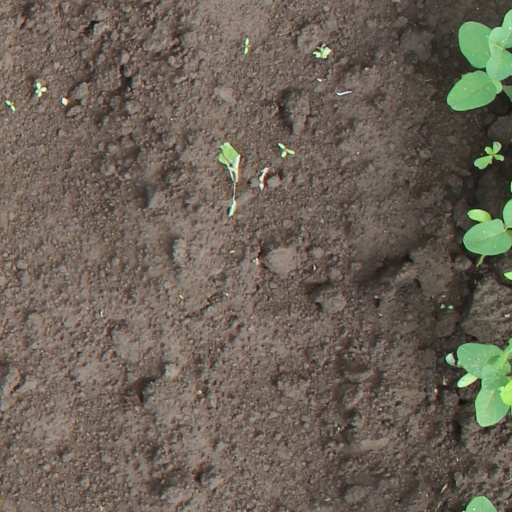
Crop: soybean